Harold E. Varmus

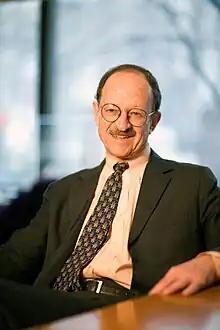
Varmus in 2009

After the resignation of NIH Director Bernadine Healy in April, 1993, Varmus was nominated for the post by President William J. Clinton in July, and confirmed by the Senate in November. As the NIH director, Varmus was credited with helping to nearly double the research agency's budget; but his tenure was also noted for appointments of outstanding scientists to serve as Institute Directors; for excellent relationships with members of Congress and the Administration; for leadership on clinical and AIDS research; for policy statements about stem cell research, cloning of organisms, gene therapy, and patenting; for promoting global health research, especially on malaria; and for construction of new facilities, including a new Clinical Center and a Vaccine Research Center at the NIH.